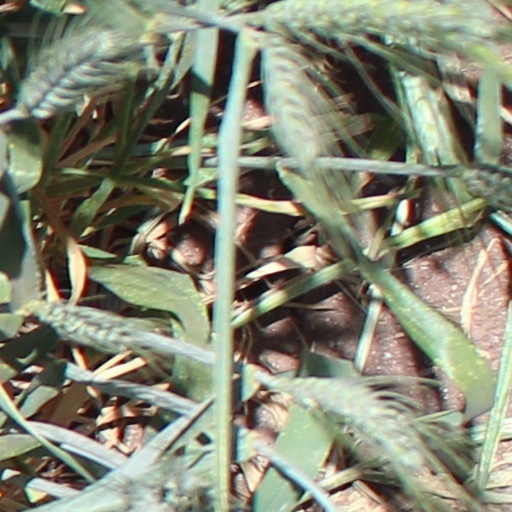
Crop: wheat